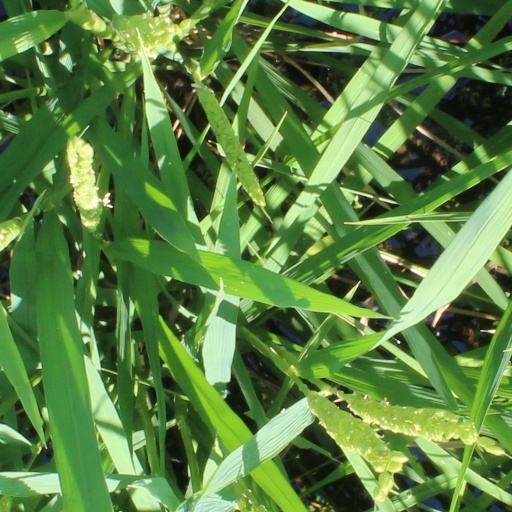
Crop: rice